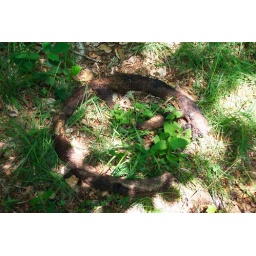
An interesting old wooden wheel I found in the grass at castle drogo.